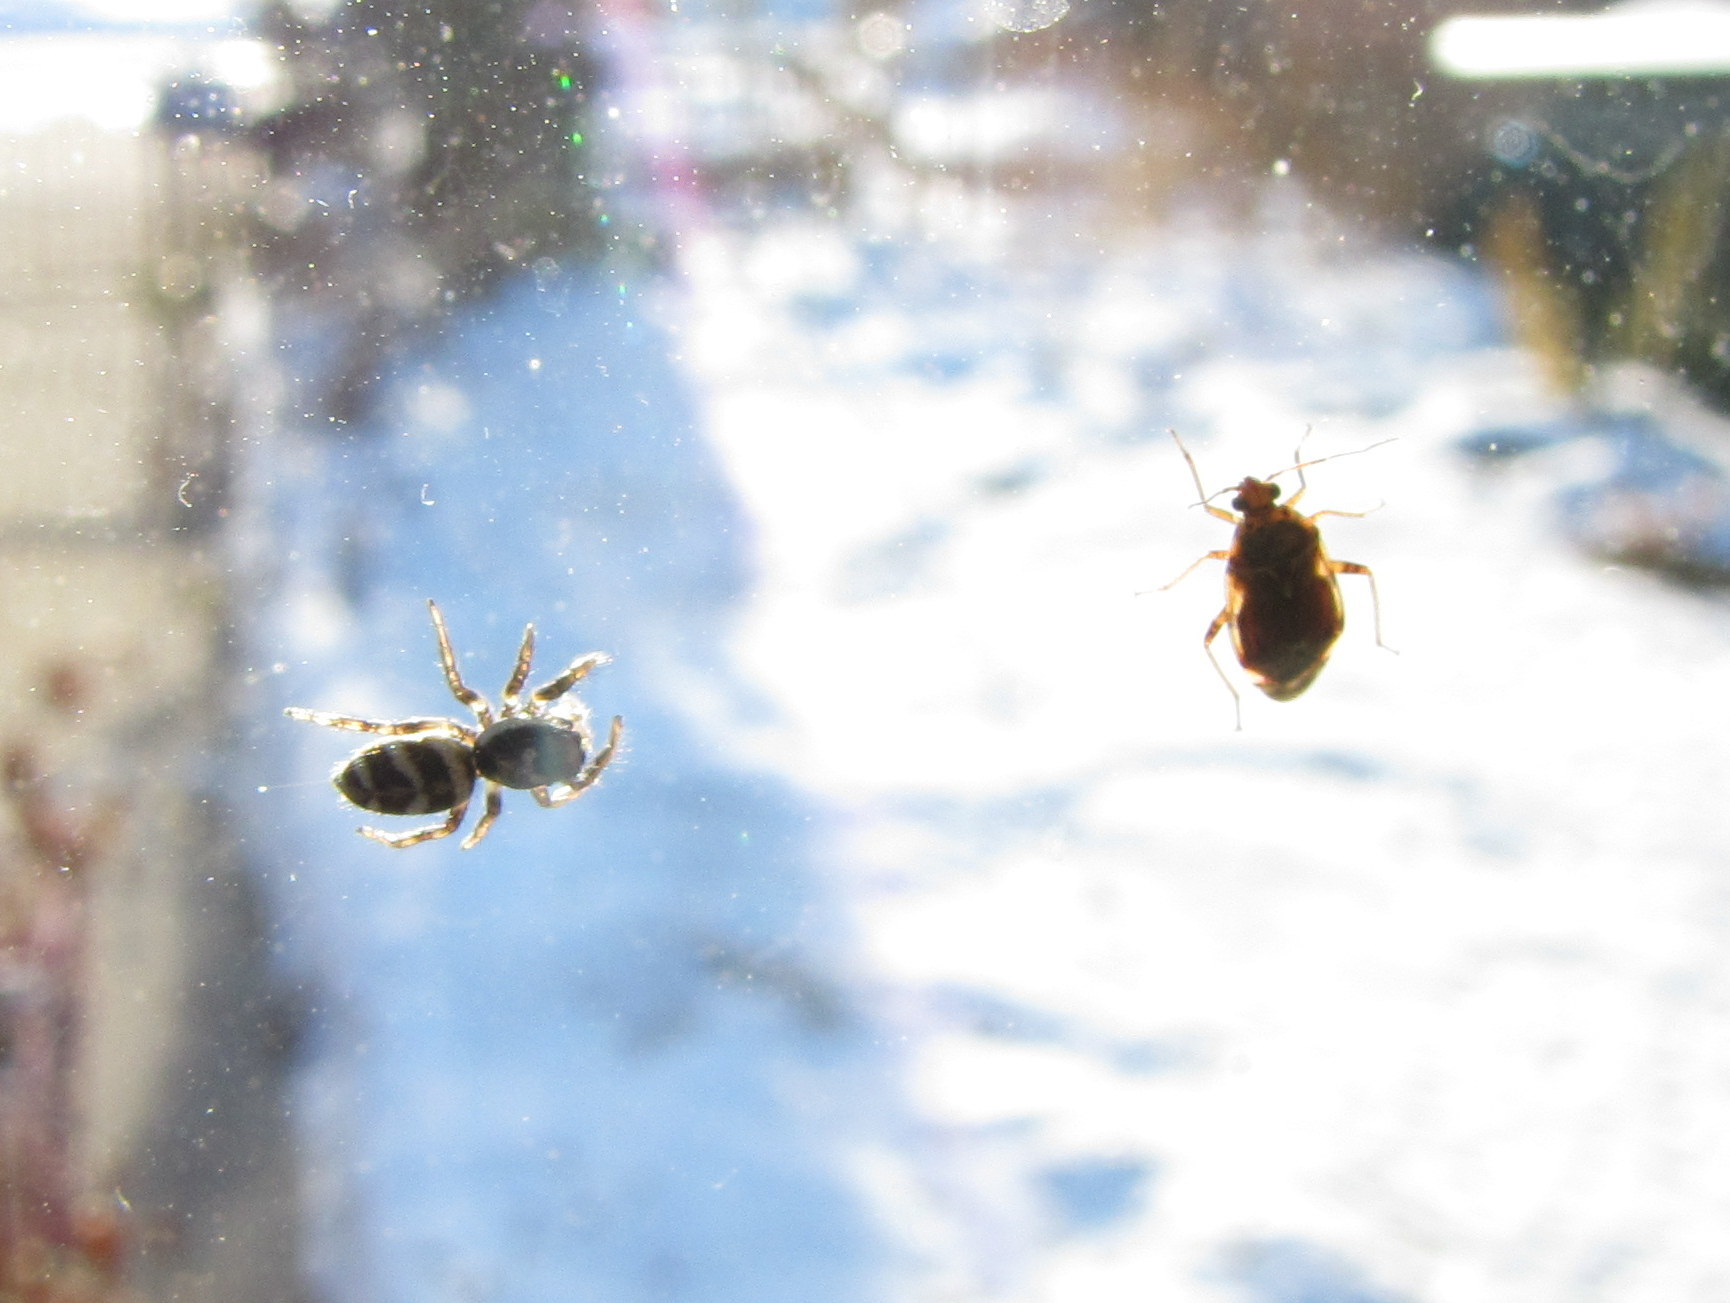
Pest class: lygus_bug